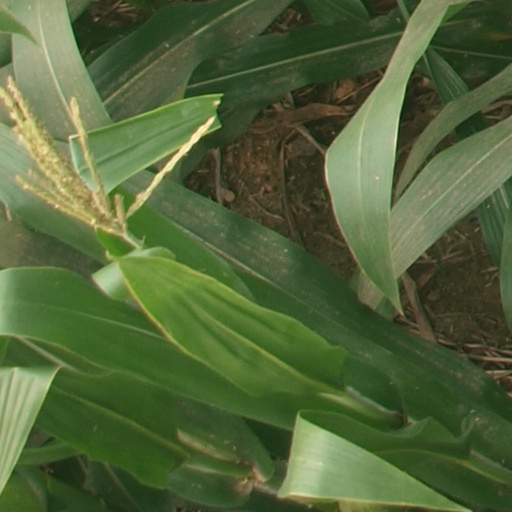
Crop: maize; corn